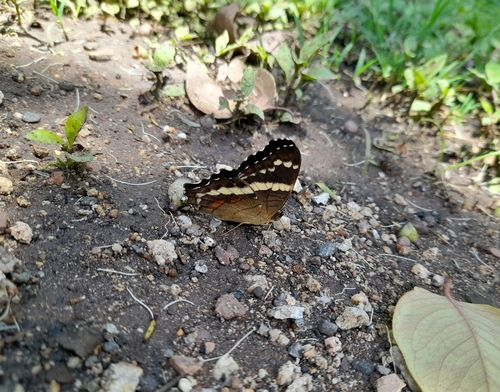
Scientific name: Anartia fatima
Common name: Banded peacock
Family: Nymphalidae
Order: Lepidoptera
Pollinator type: Primary pollinator
Habitat: Open areas and gardens
Geographic range: South America
Conservation status: Least Concern